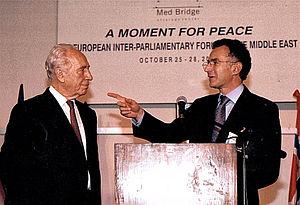
President Shimon Peres with Ambassador Zimeray in jerusalem, October 2003